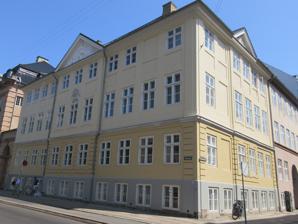
Building: Titken House
Country: Denmark
Year built: 1756
Building in Copenhagen, Denmark Titken House Titkens Gård General information Architectural style Baroque Location Bredgade 60, Copenhagen Country Denmark Coordinates 55°41′8.59″N 12°35′29.82″E / 55.6857194°N 12.5916167°E / 55.6857194; 12.5916167 Completed 1756 Design and construction Architect(s) Lauritz de Thurah The Titken House ( Danish : Titkens Gård ) is a listed property situated at the corner of Bredgade (No. 60) and Fredericiagade (No. 18) in the Frederiksstaden district of central Copenhagen , Denmark . History Early history No. 327 seen on a detail from Christian Gedde's map of St. Ann's East Quarter, 1757. The property is located on land that formerly belonged to the vast gardens of Sophie Amalienborg . The site was acquired by the wealthy grocer Niels Titken (1698–1771) in 1754. The present building on the site was constructed for him in 1754–1756. It has been suggested that the architect was Lauritz de Thurah since he has signed an estimate of needed materials but this has been questioned (see below). Titken's grocery store was originally located in the basement with entrance from Fredericiagade. Titken's property was listed in the new cadastre of 1756 as No. 71 MM in St. Ann's Quarter. The property was marked on Christian Gedde's district map of St. Ann's East Quarter from 1757 as No. 327. The property was listed in the new cadastre of 1806 as No. 180 in St. Ann's East Quarter. It was owned by J. C. Schutzmann at that time. Funch  and Fredericiagade 18 The Titken House in the late 19th century The building was expanded by kitchen master ( køkkenmester ) H. F. Funch  with the construction of Fredericiagade 18 in 1835. The naval officer and shipbuilder Henrik Gerner (1741–1787) had resided in the demolished building from 1784 to 1787. Nearby Gernersgade is named after him. Another naval officer, Jost van Dockum (1753–1834), had lived at the same address in 1784–1797. He would later be in charge of the Prøvestenen Battery during the Battle of Copenhagen in 1807. Fredericiagade 18 was rebuilt in 1835. 1840 census At the time of the 1840 census, No. 180 was home to 55 residents. P. F. Steinmann resided on the first floor with his wife Sophie Steinmann/née Dinesen), two unamrried daughters (aged 24 and 26), his nephew P. F. Steinmann (whose parents were in Paris), two male servants and three maids. Louise Delolme, a retired teacher, resided on the same floor with one maid. Arnold Tønder, a regiment quartermaster and military precesutor at the Zealand Hunters Corps, resided on the ground floor with his wife Charlotte Tønder (née Adler), their four children (aged two to six), one male servant and two maids. Caspare Pretzmann and Sophie Pretzmann, a brother and sister with means, were also resident on the ground floor. [ better source needed ] Peter Winsløv, a government official with title of justitsråd , resided on the second floor with his wife Sophie Winsløv (née Jacobsen), their three sons (aged nine to 13), two maids and the lodgers August Landy (aged 23) and Casper Schøller (aged 19). Christian Holmer, another government official with title of justitsråd m resided on the same floor with his son Emil Holmer. Peter Ludvig Becker, a joiner associated Rosenborg , resided in the basement with his wife Henriette Becker (née Bohsted) and their six children (aged one to 13). Erik Leganger Weyhe, an army major on paid stand-by ( ventepenge ), resided on the second floor of the side wing with his wife Bothilde Christine Weyhe (née Thal), their five children (aged 14 to 28) and one maid. 1745 census Most of the residents were at the time of the 1845 census craftsmen or lower-ranking military officers. One of the officers was Peter Frderik Steinmann (1782–1954), owner of Tybjerggaard . The later organist and composer Niels Peter Hillebrandt (1815) was also among the residents. He lived there with his wife, three children and miother-in-law. Ki'rbor family The businessman Frederich Wilhelm Kiørboe (1821-1909= bought the property in 1858. He was married to Emma Michaeline Elise Søegaard (1821-1900=. He owned it for around 40 years. Peter Frederik Steinmann (1812–1894), a son of the former resident by the same name, resided at No. 19 in 1853–54. He would later serve as Minister of Defence in 1874–75. Architecture Detail of the facade towards Bregdade. Fredericiagade 18 in June 2021. The Titken House is built to a simple Baroque style design and consists of three storeys over a high cellar. The 11 bay long façade on Bredgade is only broken up by a three-bay median risalit tipped by a low triangular pediment . The facade on Fredericiagade is six bays long and features a two-bay triangular pediment. In their book Danmarks Arkitektur, Byens huse-byens plan , Sys Hartmann and Villads Villadsen question the assumption that the building was designed by Lauritz de Thurah. They find it unlikely that he would have followed Eigtved's guidelines for buildings in Frederiksstaden to the extent that is the case and with such a meager result. They describe the 11-bay facade on Bredgade as monotonous and the median risalit with its triangular pediment as " crabbed". The two-bay triangular pediment on Fredericiagade is described as notoriously disharmonic and the roof that continues all the way down to the too tall windows is compared to "a hat pulled all the way down to the eye brows". The main entrance was originally located in the median risalit. It was accessed by way of a sandstone staircase and opened to a vestibule. This is also different from most of De Thurah's buildings where the main entrance is usually placed in a gateway in one of the sides. Hartmann and Villadsen concludes that the façade may have been designed by some of Eigtved's associates after his death in 1754 and that Lauritz de Thurah may just have approved them. Fredericiagade 18 is six bays wide and has a central gateway which opens to the courtyard. The building was listed on the Danish registry of protected buildings and places by the Danish Heritage Agency in 1918. Today The Titken House is today owned by the University of Copenhagen . Gallery The facade on Fredericiagade. References